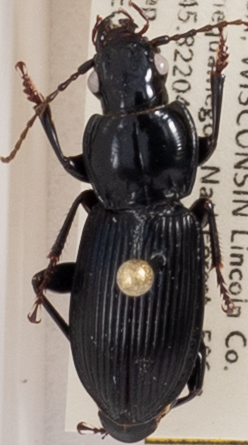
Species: Pterostichus novus
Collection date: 2018-08-21
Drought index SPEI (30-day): -0.864
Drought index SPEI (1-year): -0.46
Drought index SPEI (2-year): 1.186